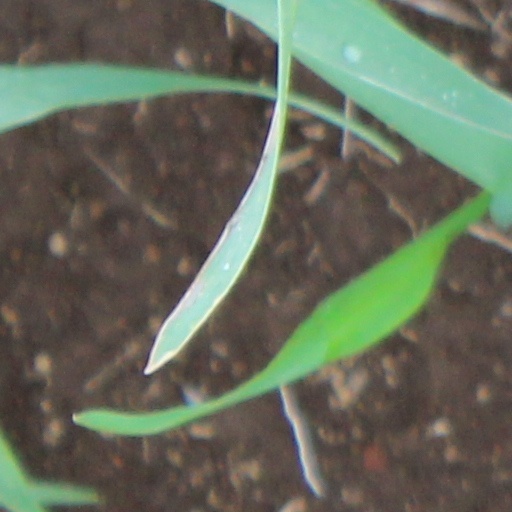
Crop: wheat